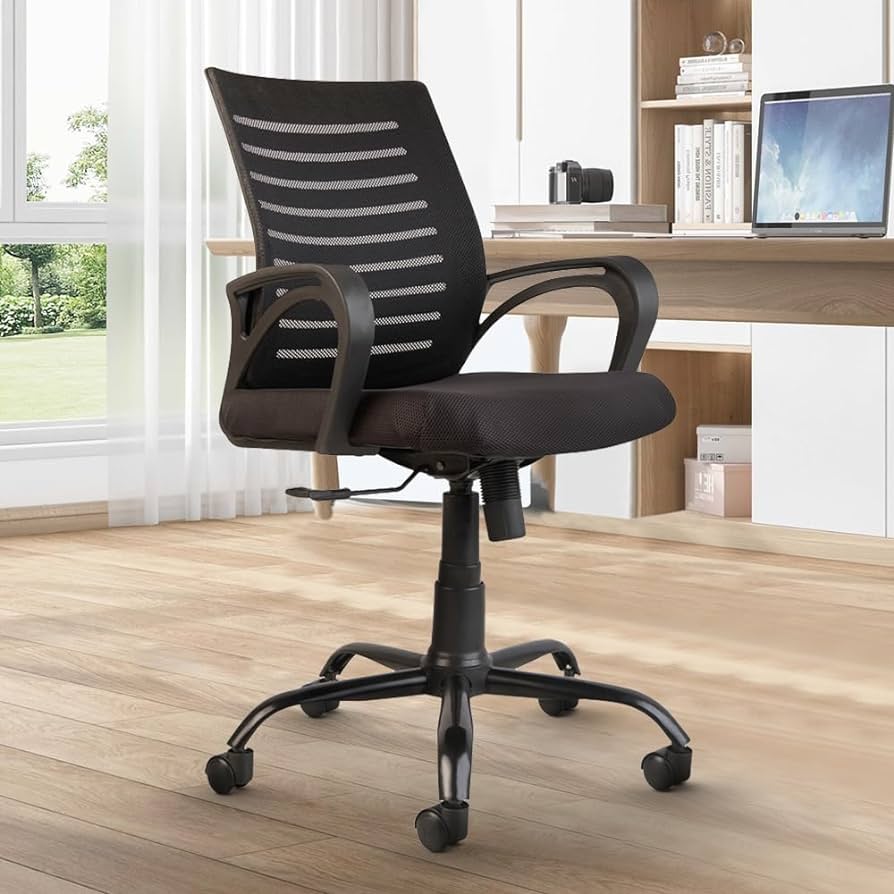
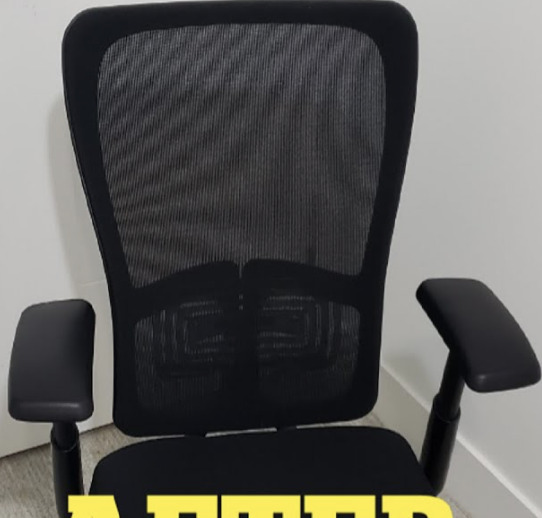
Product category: items_chair
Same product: no